Gottlob Johann Christian Kunth

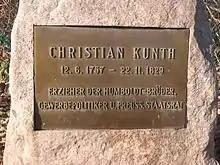
Memorial plaque for Gottlob Johann Christian Kunth at the entrance to Tegel Castle.

Gottlob Johann Christian Kunth (12 June 1757 in Baruth – 22 November 1829 in Berlin) was a German politician and educator. Today he is known above all as the tutor and fatherly friend of the brothers Wilhelm and Alexander von Humboldt.